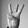
ASL letter: W